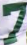
Number: 7